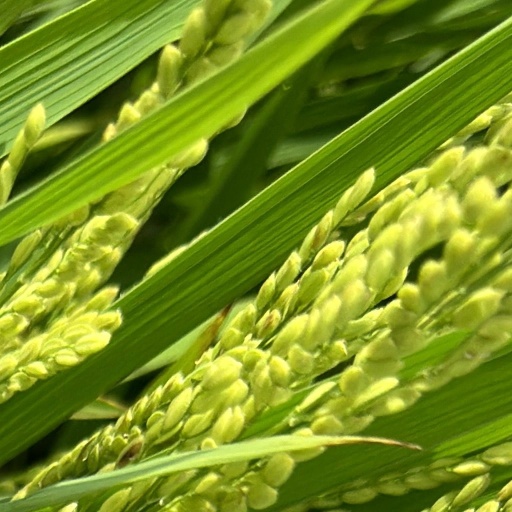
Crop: rice